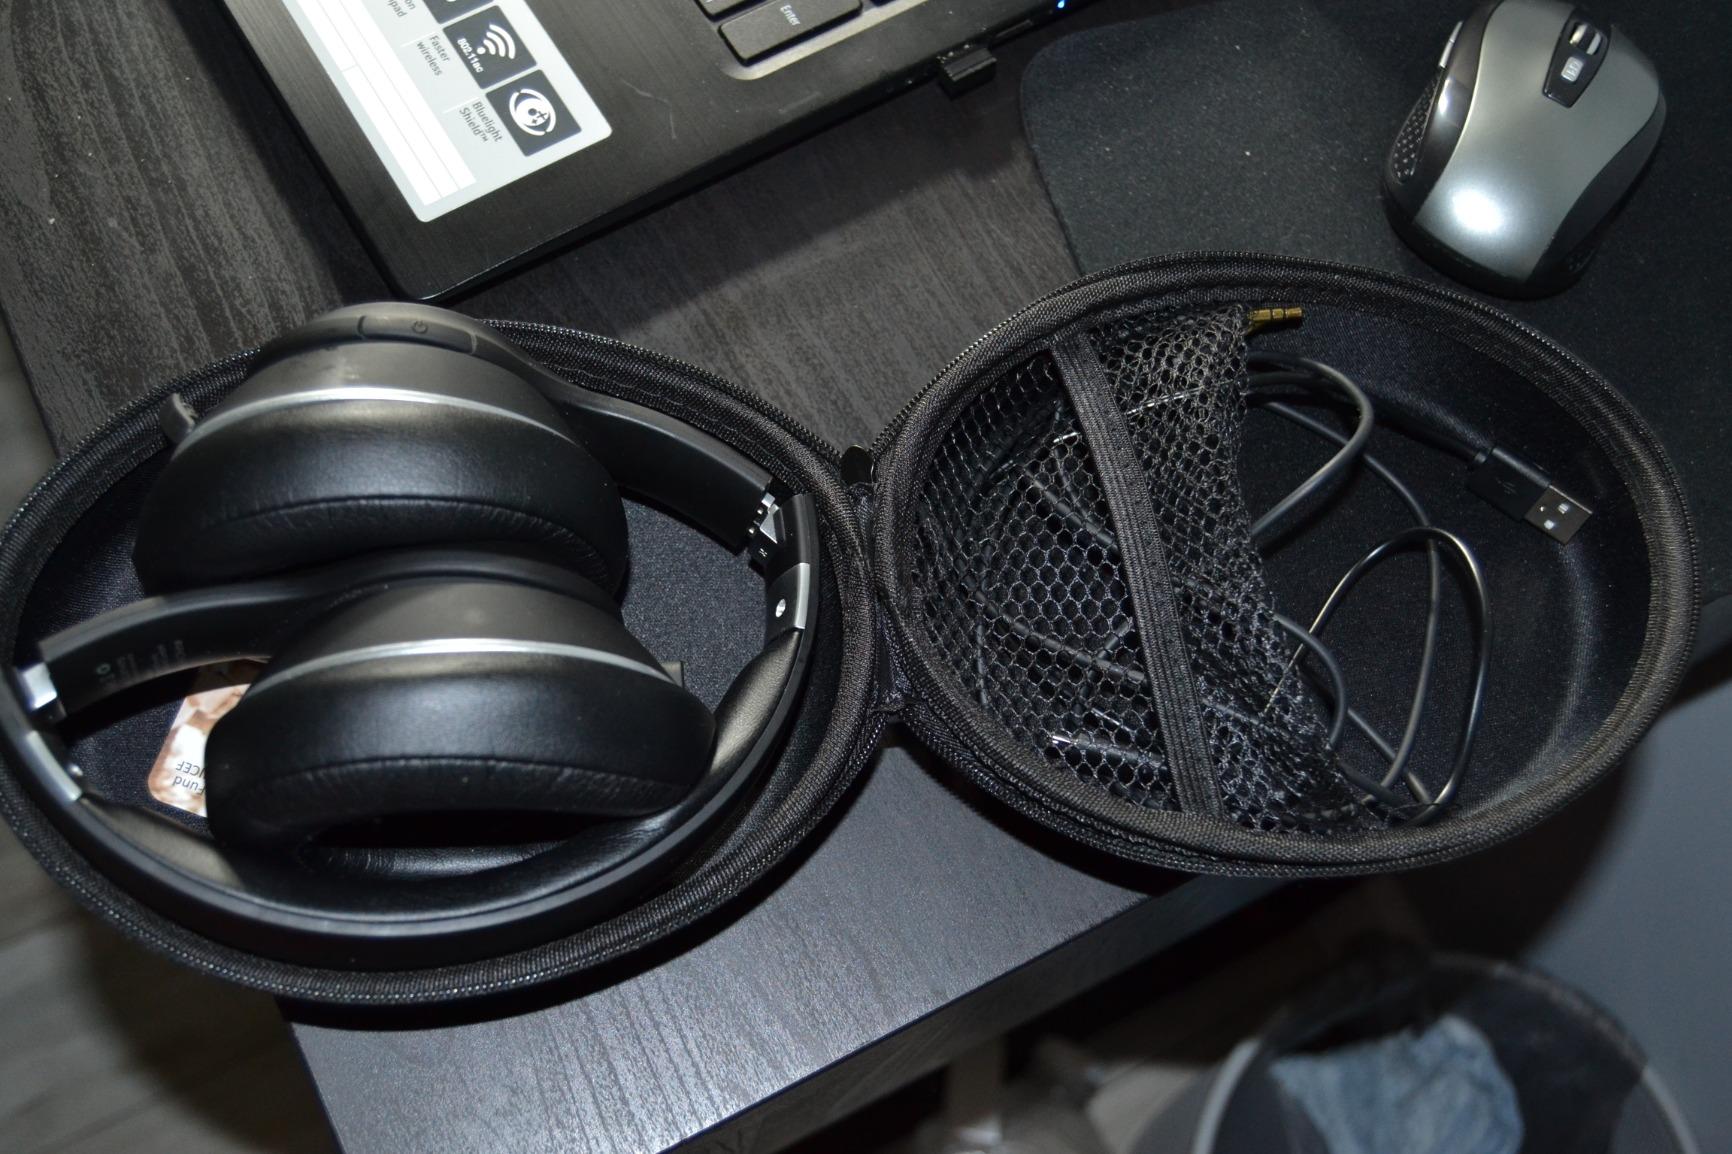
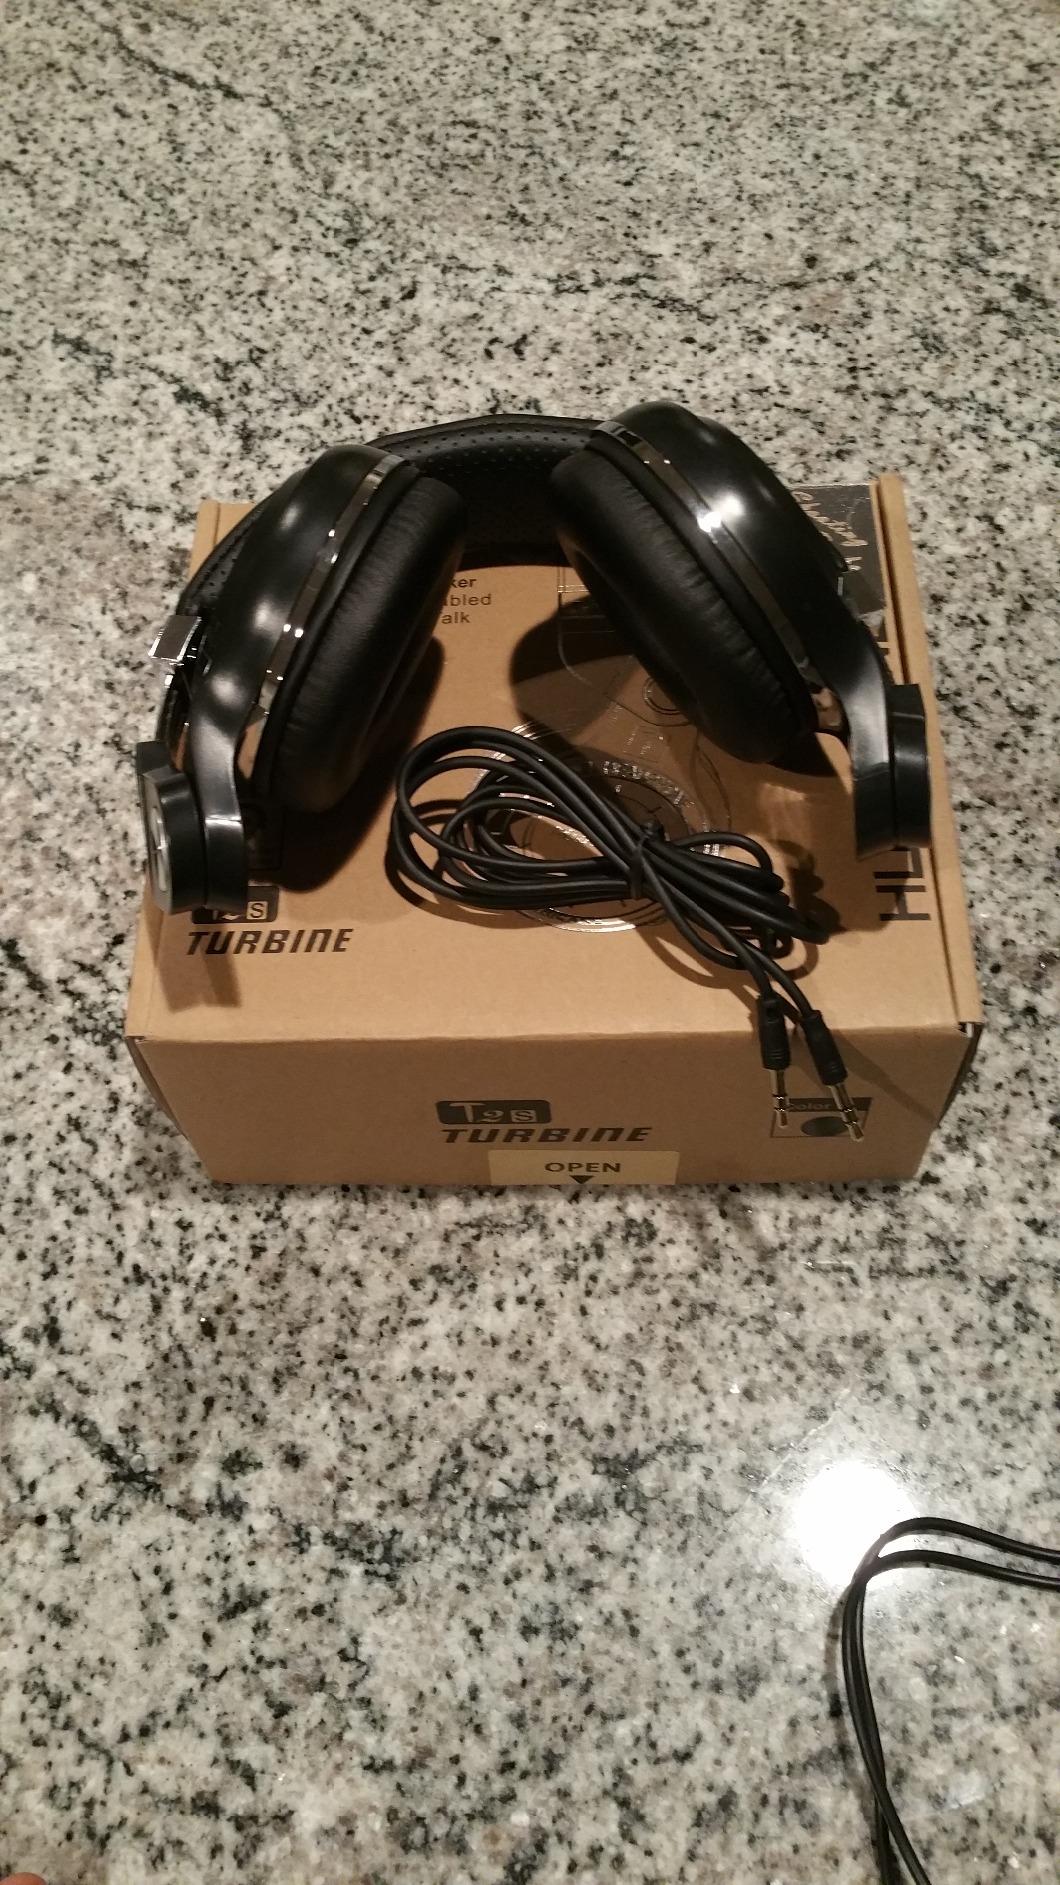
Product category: headphones
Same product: no